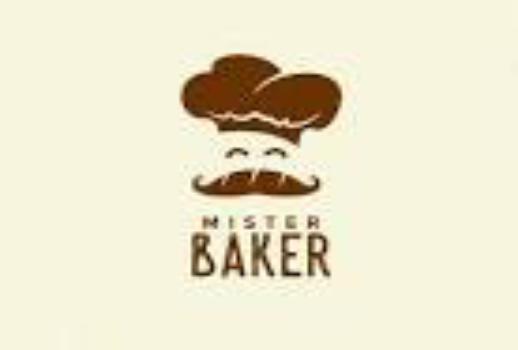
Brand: Baker's
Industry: Food